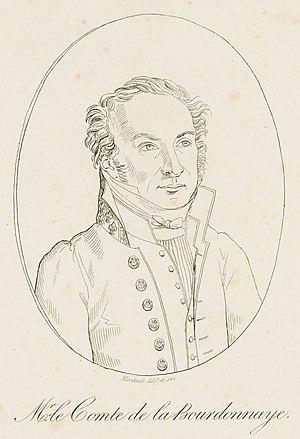
Portrait de François-Régis de la Bourdonnaye
François Régis de La Bourdonnaye, comte de La Bretèche, né le 19 mars 1767 à La Varenne et mort le 28 juillet 1839 au château du Mésangeau, est un homme politique français.